Ida Rodríguez Prampolini

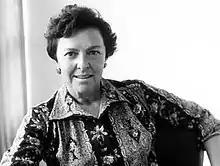

Ida Rodríguez Prampolini (24 September 1925 – 26 July 2017) was a Mexican academic, art historian and cultural preservationist, who was heavily involved in the creation of organizations and institutions to preserve the artistic traditions of Mexico. To that end, she founded two art schools, eleven museums, twelve municipal archives, and over fifty houses of culture. She published over 400 articles and critiques of Mexican art and was honored with numerous awards over the course of her career. She was a member of the Mexican Academy of Arts, Mexican Academy of History and the Belgian International Union of Academies as well as a recipient of the, which recognizes excellence in teaching and academic research, in 1991. In 2001, she was honored with the National Prize for Arts and Sciences in the category of History, Social Sciences and Philosophy and in 2002, she was awarded the Calasanz Medal from the .